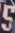
Number: 5